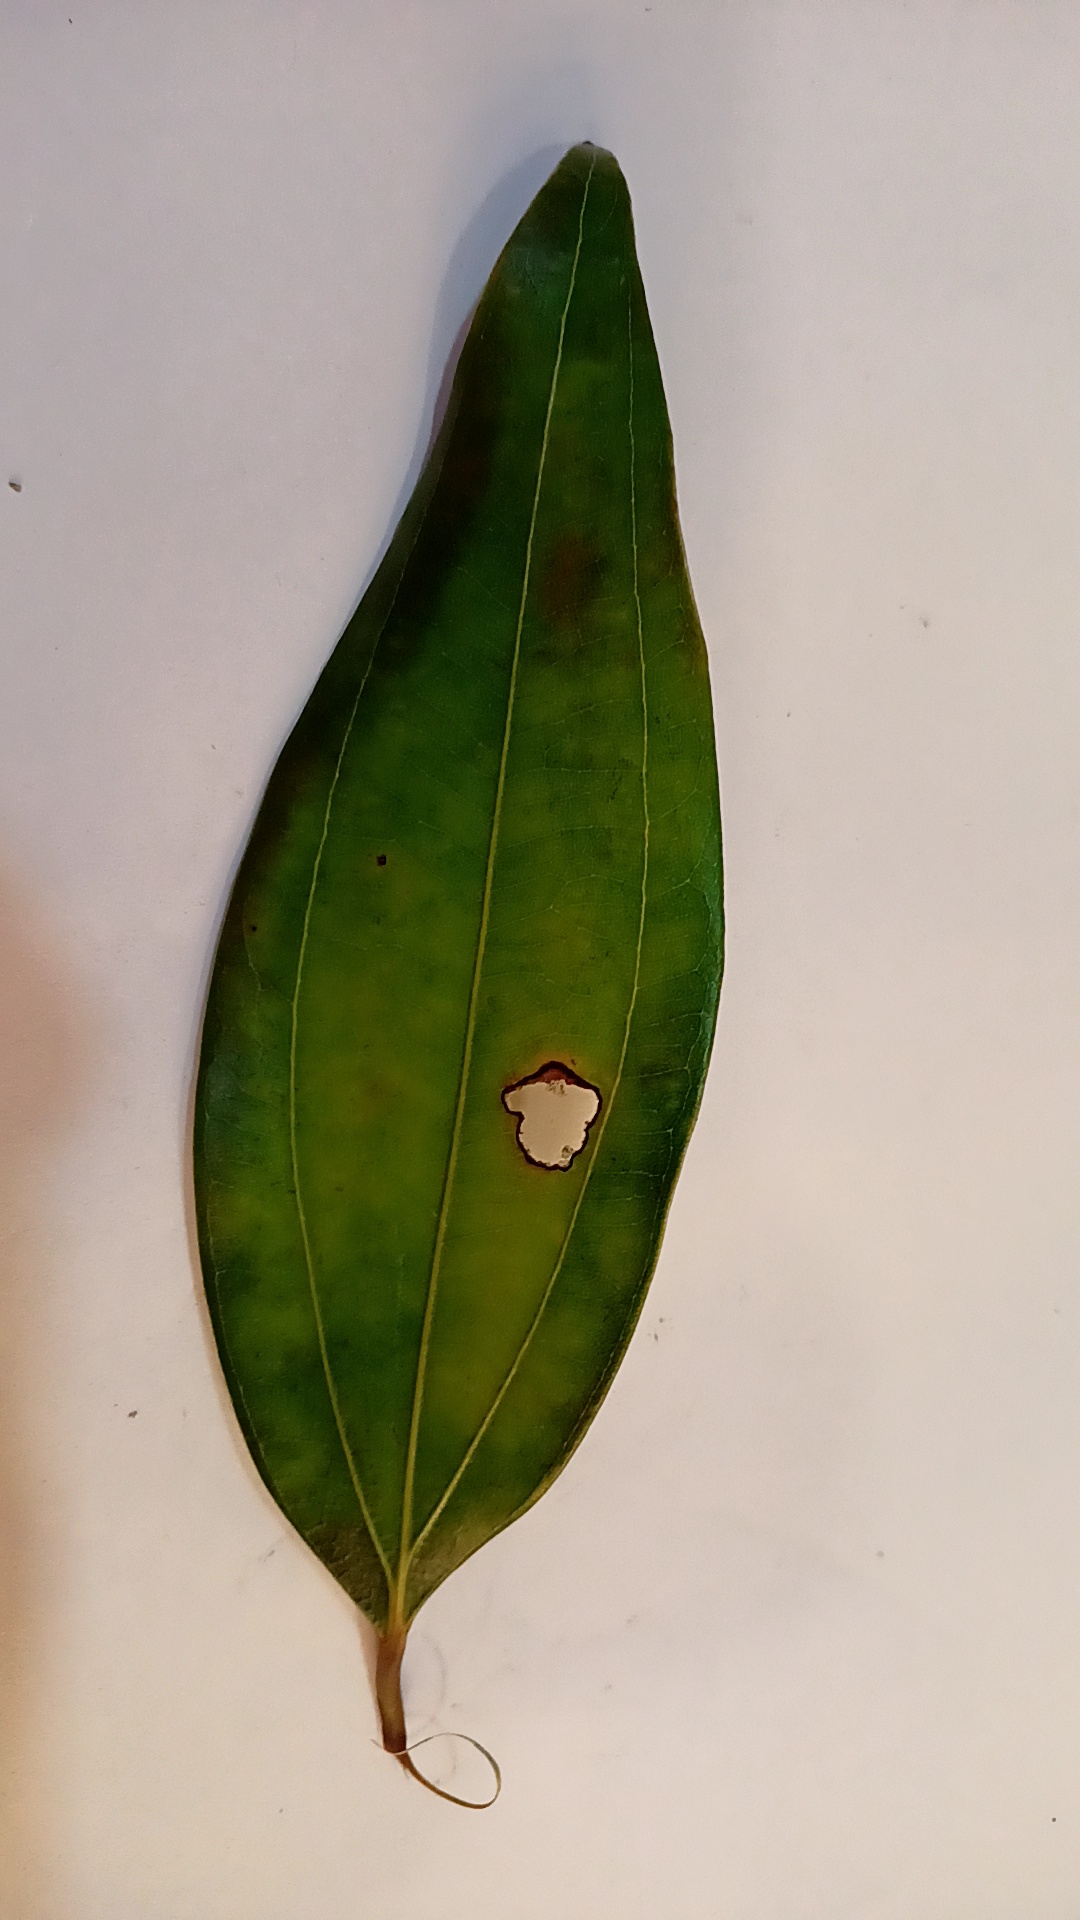
Label: Disease